Chrysopelea paradisi

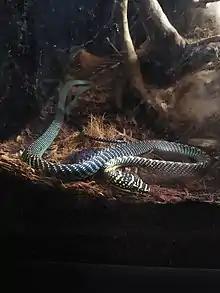
Paradise flying snake at the Children's Aquarium at Fair Park

It is found in Thailand, Indonesia, Brunei, India, Malaysia, Myanmar, Philippines, and Singapore.